Economy of Egypt

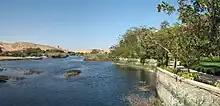
The Nile river at Aswan.

Egypt began implementing structural adjustment reforms in the early 1990s to address a worsening macroeconomic situation marked by low growth, double-digit inflation, unsustainable fiscal and current account deficits, and heavy reliance on import restrictions to protect inefficient, state-led industries. These reforms aimed to reduce the country’s rentier-state characteristics by shifting economic control from the public to the private sector.